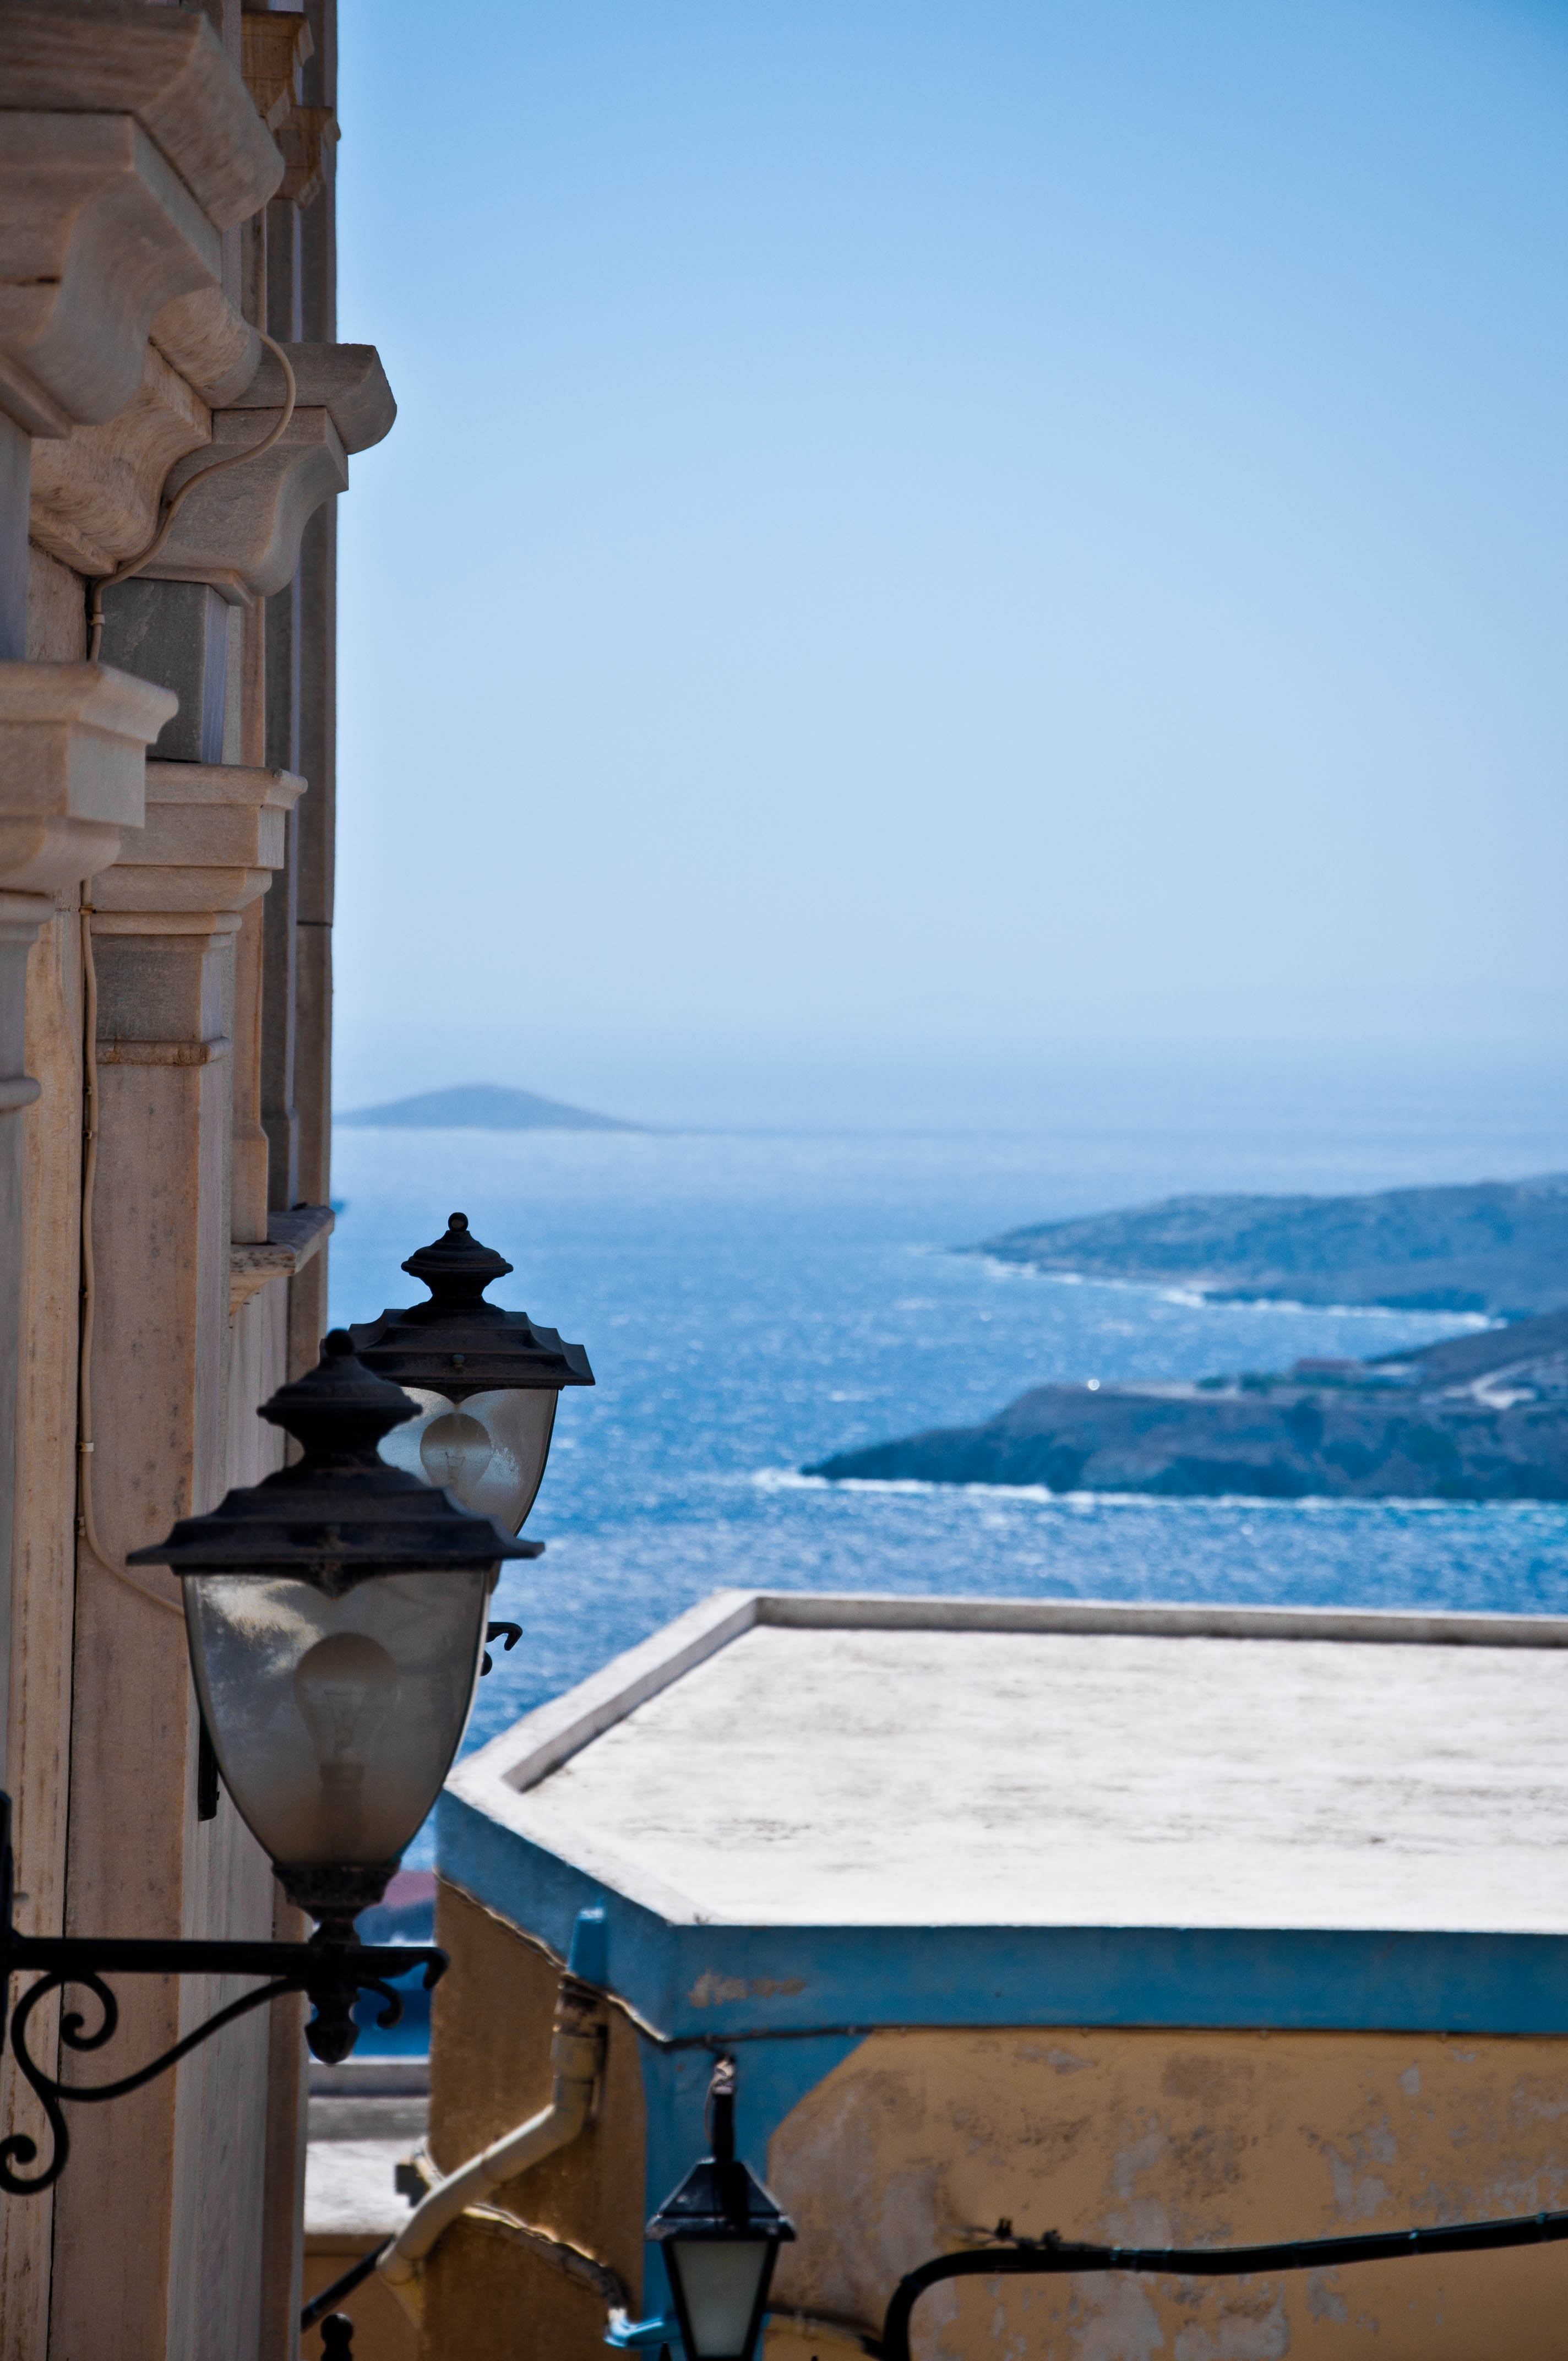
sea, water, ocean, horizon, winter, cloud, sky, house, window, roof, building, vacation, daytime, blue